Monarch

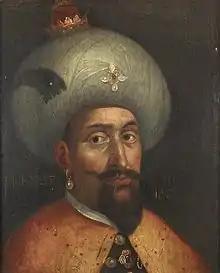
Sultan Mehmed III of the Ottoman dynasty

In the Horn of Africa, the Kingdom of Aksum and later the Zagwe dynasty, Ethiopian Empire (1270–1974), and Aussa Sultanate were ruled by a series of monarchs. Haile Selassie, the last Emperor of Ethiopia, was deposed in a communist coup. Various Somali Sultanates also existed, including the Adal Sultanate (led by the Walashma dynasty of the Ifat Sultanate), Sultanate of Mogadishu, Ajuran Sultanate, Warsangali Sultanate, Geledi Sultanate, Majeerteen Sultanate and Sultanate of Hobyo.